St. Mary's Church, Gdańsk

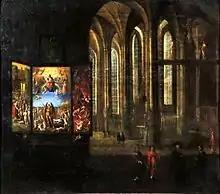
Interior of St. Mary's, 1635, by Bartholomäus Milwitz, also depicting the Last Judgment by Hans Memling.

In 1379 the Danzig architect Heinrich Ungeradin and his team began construction of the present church. Their building shows some differences from St. Mary's Church in Lübeck, sometimes called the mother of all Brick Gothic churches dedicated to St. Mary in Hanseatic cities around the Baltic, and it has some details in common with Gothic brick churches in Flanders and the Netherlands. By 1447 the eastern part of the church was finished, and the tower was raised by two floors in the years 1452–1466. From 1485 the work was continued by Hans Brandt, who supervised the erection of the main nave core. After 1496, the structure was finally finished under Heinrich Haetzl, who supervised the construction of the vaulting.